Shayna Baszler

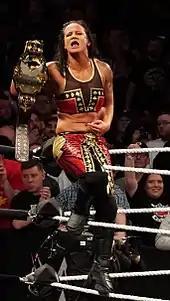
Baszler after winning the NXT Women's Championship in April 2018

On August 28, 2017, Baszler entered the Mae Young Classic tournament promoted by WWE, defeating Zeda in the first round. The following week, Baszler defeated Mia Yim, Candice LeRae, and Mercedes Martinez en route to the final. On September 12, Baszler was defeated in the final of the tournament by Kairi Sane.